Kannedhirey Thondrinal

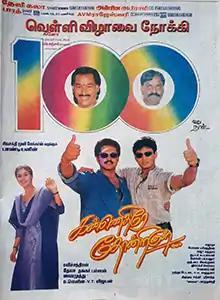
Poster

Kannedhirey Thondrinal is a 1998 Indian Tamil-language romantic drama film directed by newcomer Ravichandran. The film stars Prashanth and Simran. It was released on 11 September 1998, and was commercially successful. The film was remade in Telugu as "Manasulo Maata" (1998), in Kannada as "Snehaloka" (1999), in Malayalam as "Dhosth" (2001), in Bengali as "Sangee" (2003) and in Marathi as "Friends" (2016).